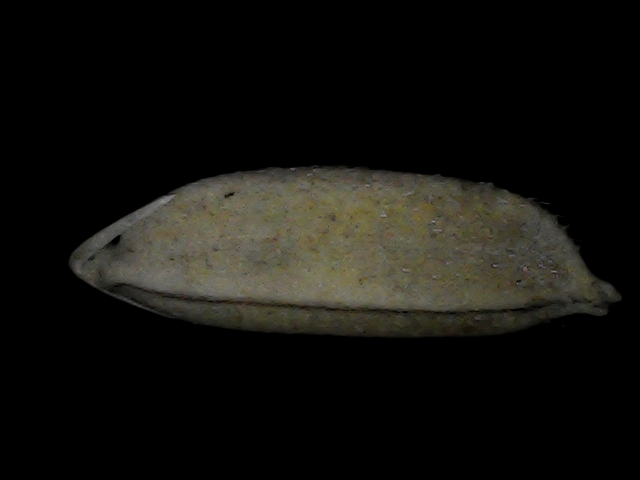
Rice variety: Bd72